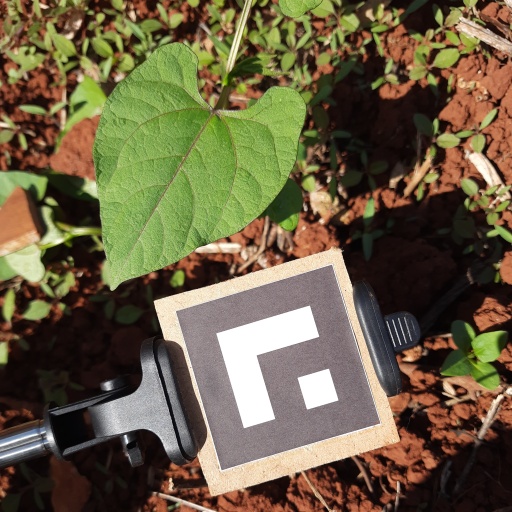
Observations: flat surface, no eating holes, under sunlight